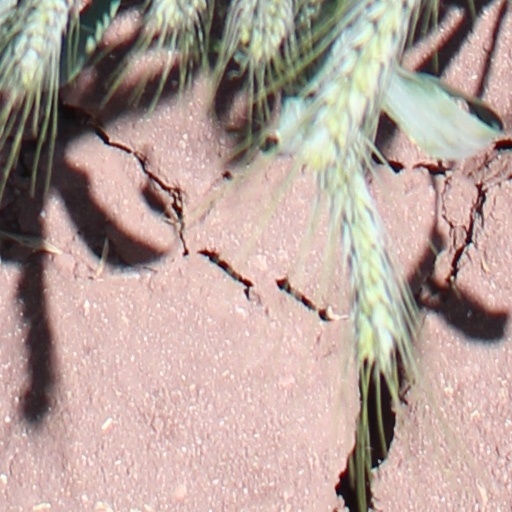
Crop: wheat